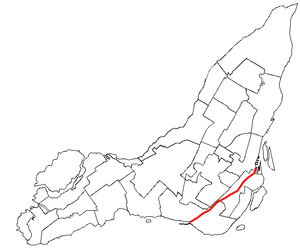
Canal de Lachine, île de Montréal
Le canal de Lachine est un canal traversant la section sud-ouest de l'île de Montréal entre le lac Saint-Louis et le Vieux Port. Nommé d’après la ville de Lachine il permet d’éviter les rapides du même nom sur le fleuve Saint-Laurent. Ouvert en 1825, agrandi deux fois au XIXᵉ siècle, il a joué un rôle important dans le développement industriel du Canada et de Montréal. Il est fermé à la navigation commerciale depuis 1970, remplacé par la voie maritime du Saint-Laurent.